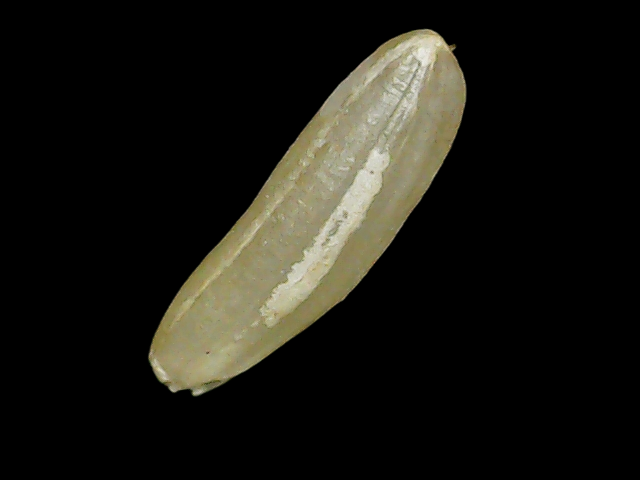
Rice variety: Binadhan14